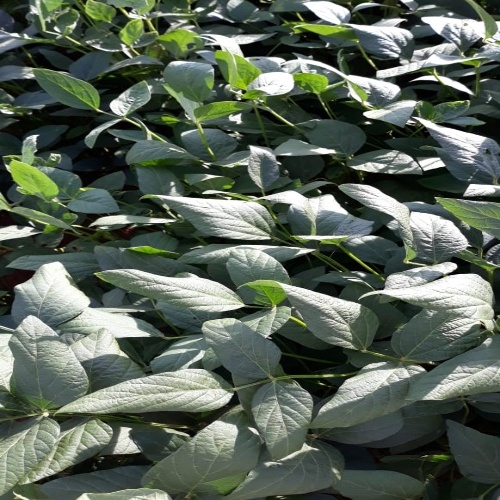
Label: Healthy